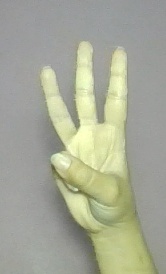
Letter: thaa